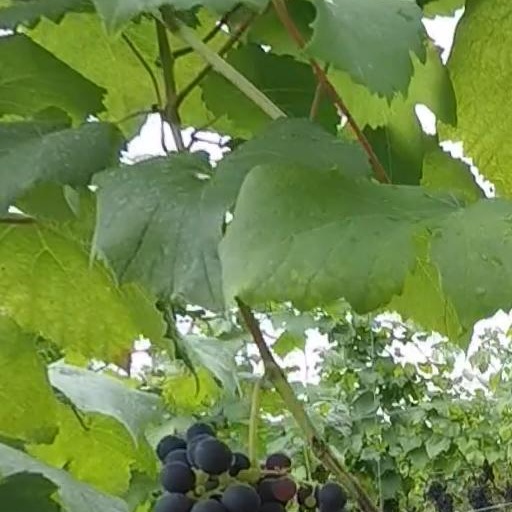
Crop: grape